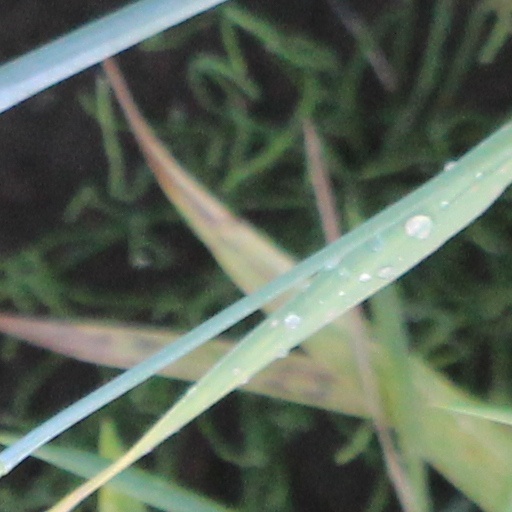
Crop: wheat